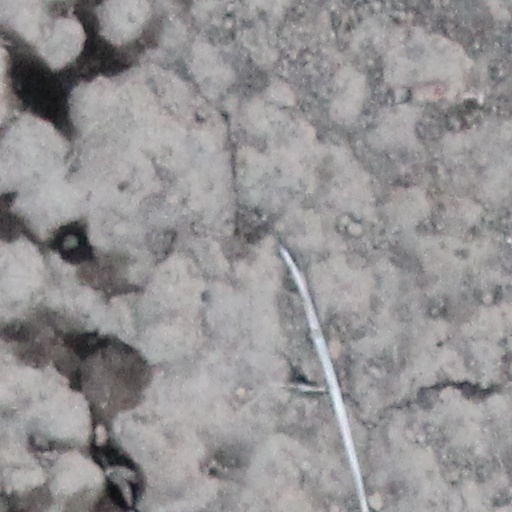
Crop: wheat